Describe the emotion expressed in this image:  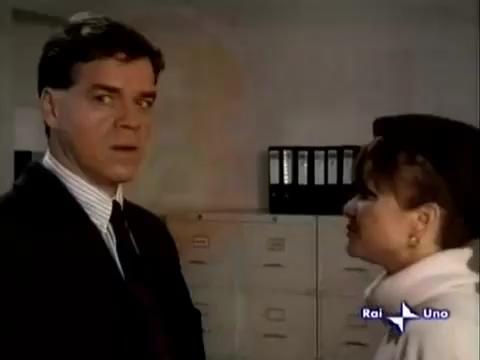
This person displays Pain, valence and arousal with low intensity.